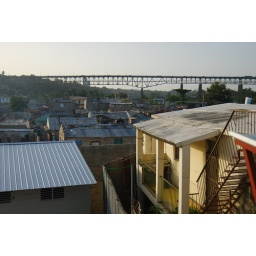
A shot of the new school and the church building found under the bridge in Santo Domingo, Dominican Republic